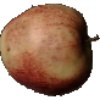
Label: Apple Red 3